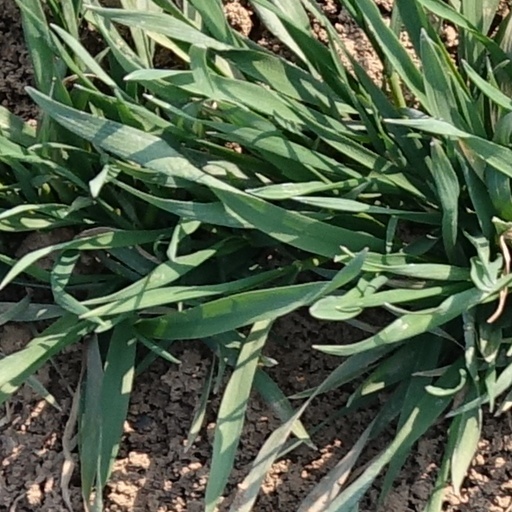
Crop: wheat